White House Hanukkah Party

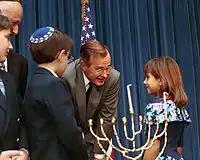
President George H. W. Bush attends White House staff Hanukkah party, 1991.

In 1983, President Ronald Reagan visited the Rockville, Maryland Jewish Community Center and offered remarks after the Hanukkah menorah was lit, and in 1984, on the eve of Hanukkah, he hosted a visit to the White House by a delegation of rabbis from the Orthodox Jewish organization, American Friends of Lubavitch. The group later recounted that they were surprised that, when the time had come for them to depart, President Reagan invited them to remain a little longer so that he could tell them a story about a rabbi serving as a Navy chaplain. He recounted the story of Rabbi Arnold Resnicoff, whose kippa (skullcap) had to be discarded after the 1983 Beirut barracks bombing because it was covered in blood after being used to wipe the faces of wounded Marines; whereupon a Catholic chaplain, Fr. George Pucciarelli, tore a piece of his camouflage uniform off, to be used as a temporary replacement for the kippa. Reagan thanked the group in an official February 12, 1985, White House letter to Rabbi Abraham Shemtov, the organization's national director, ending with the prayer: "May the light of the menorah always be a source of strength and inspiration to the Jewish people and to all mankind". Reagan also began to use the term "Judeo-Christian heritage" more and more during his presidency, and in a radio address on December 26, 1987, spoke of the link of both Hanukkah and Christmas "as two religious observances that go to the heart of America's Judeo-Christian heritage".